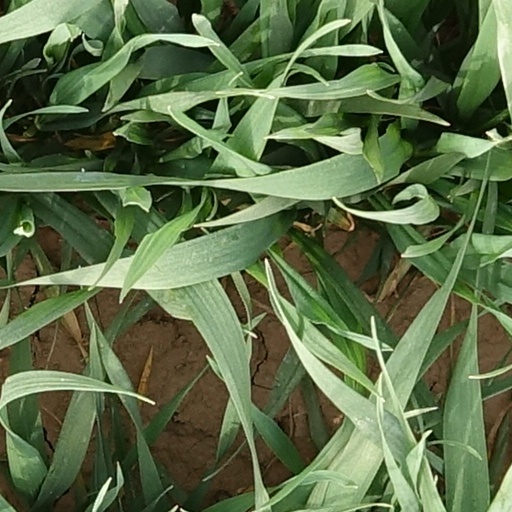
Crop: wheat